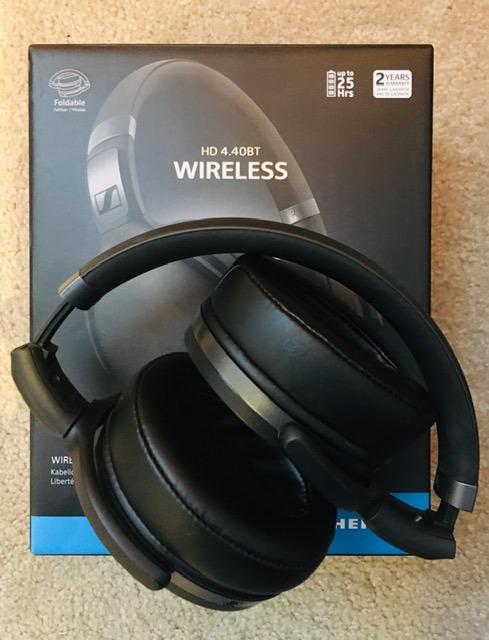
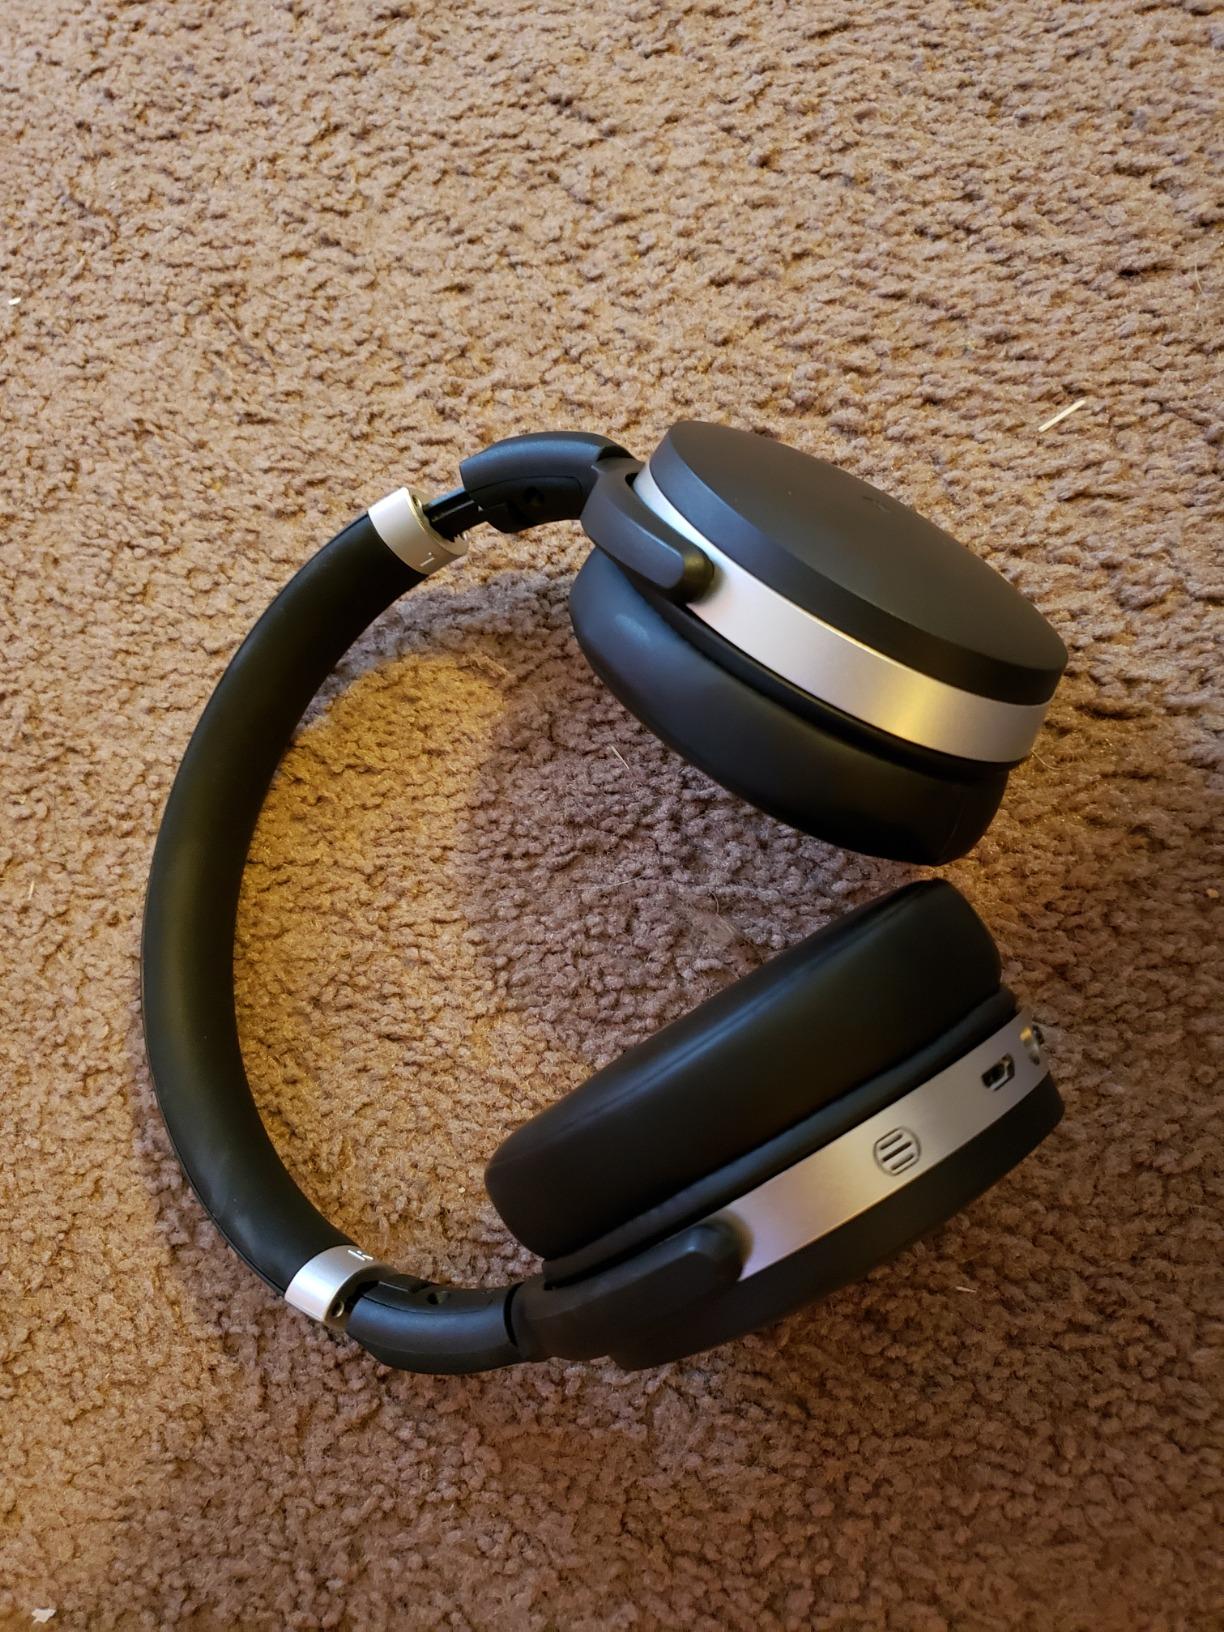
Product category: headphones
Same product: no